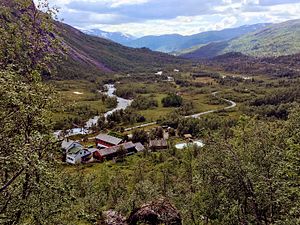
Ørneberget Station
Ørneberget Station er en jernbanestation på Bergensbanen, der ligger i Voss kommune i Norge. Stationen består af et spor og en simpel perron med en belægning af grus. Adgangsvejen til stationen er stejl, og stationens ejer Bane Nor advarer om, at den kan være ufremkommelig ved meget sne.